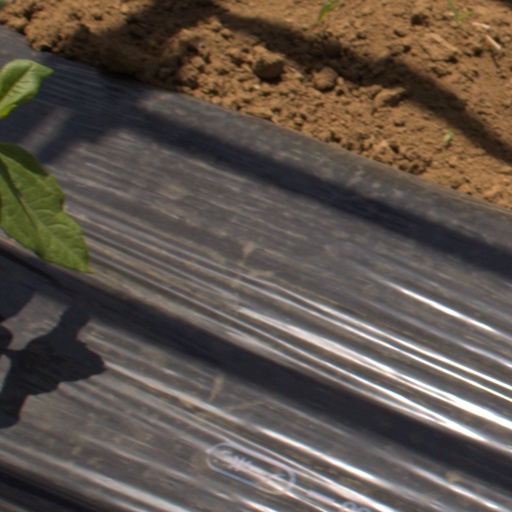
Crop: Jerusalem artichoke